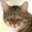
Label: cat